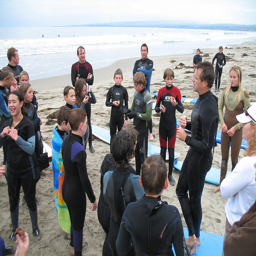
A crowd of people standing on top of a sandy beach.
A large group of adults and children in wet suits, standing on a beach.
a large group of people standing on a beach
A man is talking to children about surfing on the beach.
A man in a wetsuit is giving direction to a group of children with surfboards.